Fernando Romero

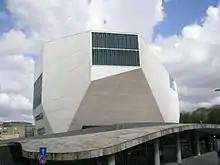
Casa da Musica

In 1995, following graduation, Romero joined the office of Rem Koolhaas, Office for Metropolitan Architecture (OMA), in Rotterdam, Netherlands. In 1999, Romero served as the project leader who won the entry for Casa da Música in Porto, Portugal. After its inauguration in 2005, The New York Times described the building as "one of the most important concert halls built in the last 100 years".